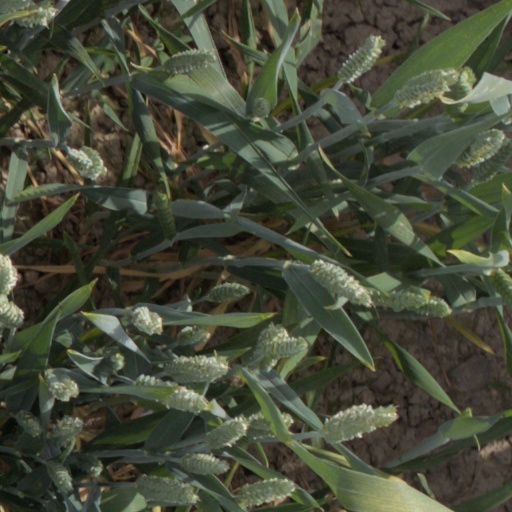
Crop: wheat